Coconut Creek, Florida

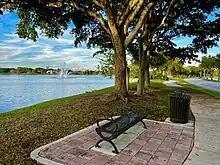
Winston Park Lake

Coconut Creek is served by seven public schools operated by Broward County Public Schools.